List of awards and nominations received by NYPD Blue

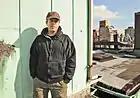
René Balcer won an Edgar Award for his work on the episode "4B or Not 4B."

Presented by the Mystery Writers of America since 1954, the Edgar Allan Poe Awards are awarded to the best in mystery fiction, non-fiction, television, film, and theater. Receiving five nominations during its tenure, "NYPD Blue" won three awards for Best Television Episode.